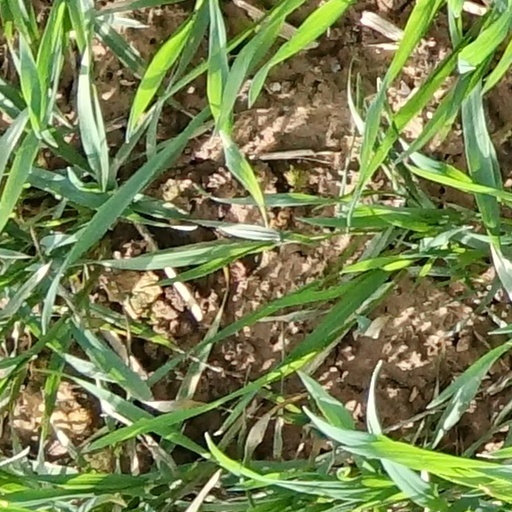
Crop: wheat